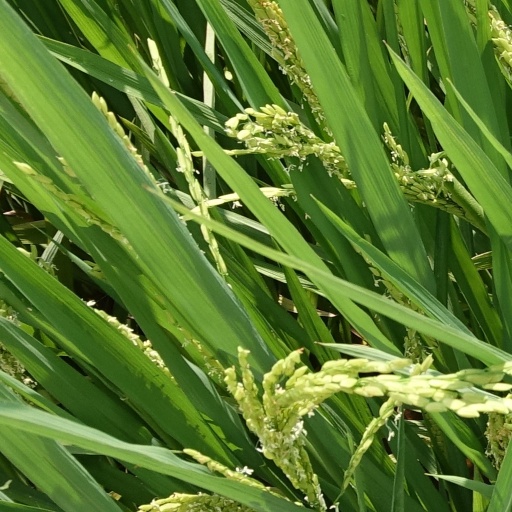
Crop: rice